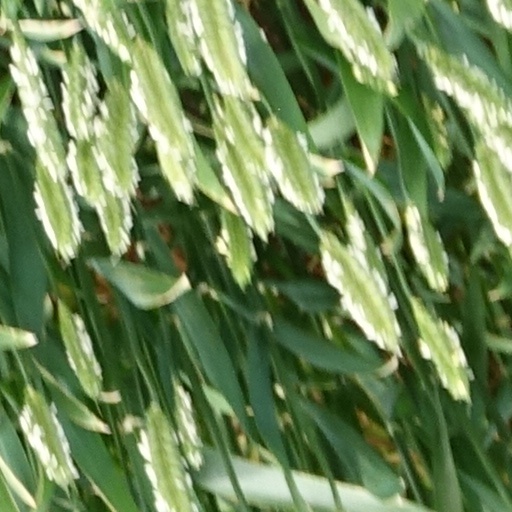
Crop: wheat